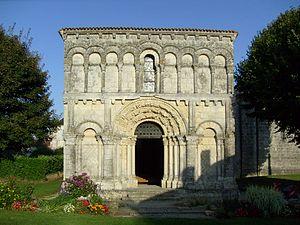
Eglise d'Echillais (17), France
Cet article recense les monuments historiques de France classés en 1840, la première protection de ce type dans le pays.